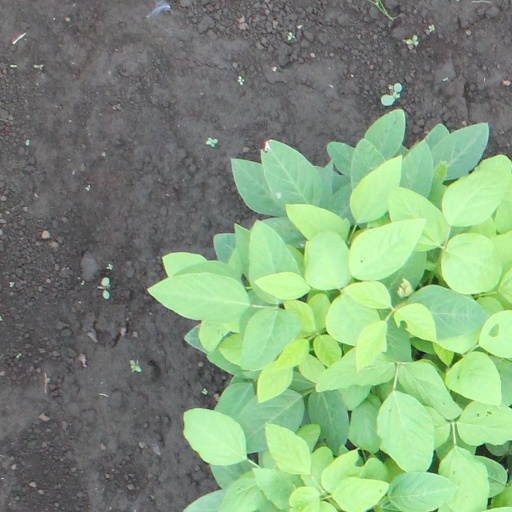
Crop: soybean